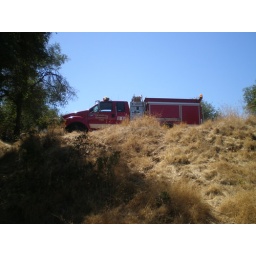
The fire truck parked at the top of the hill overlooking the crowd below where the guy almost drowned.